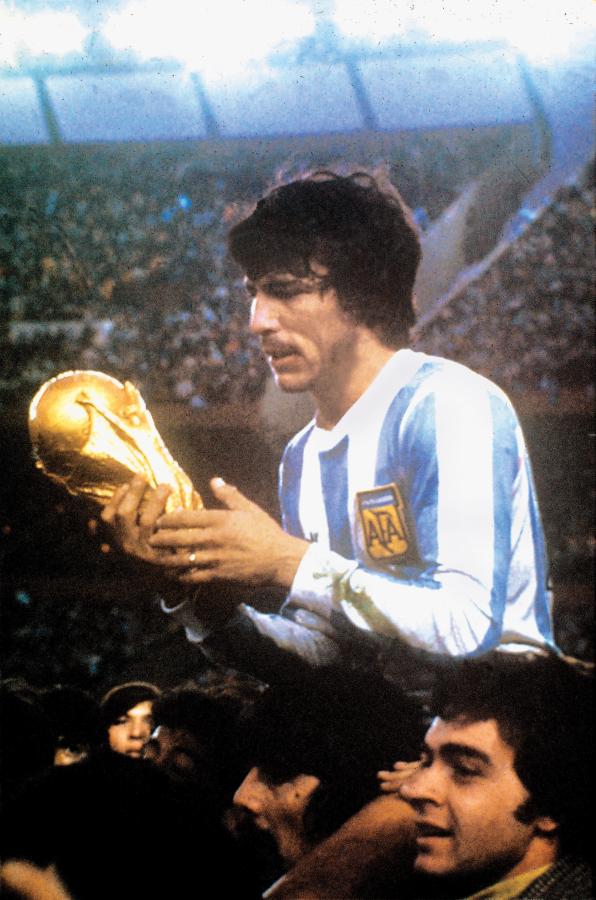
ดานิเอล ปาซาเรลา

infobox football biography
|image = Passarella copa mundo.jpg
|caption = ปาซาเรลาในฐานะกัปตันทีมขณะถือถ้วยรางวัลฟุตบอลโลก หลังรอบชิงชนะเลิศปี 1978
|position = กองหลัง, กองหลัง#สวีปเปอร์|สวีปเปอร์
|height = 1.73 m
|fullname = ดานิเอล อัลเบร์โต ปาซาเรลา
|birth_place = ชากาบูโก รัฐบัวโนสไอเรส
ดานิเอล อัลเบร์โต ปาซาเรลา (; เกิด 25 พฤษภาคม 1953) เป็นอดีตนักฟุตบอลและผู้จัดการทีมชาวอาร์เจนตินา ซึ่งได้รับการยกย่องให้เป็นหนึ่งในกองหลังที่ยิ่งใหญ่ที่สุดตลอดกาล ในฐานะผู้เล่นของอาร์เจนตินา เขาเป็นส่วนหนึ่งของ 2 ทีมที่คว้าแชมป์ฟุตบอลโลก เขาเป็นกัปตันทีมชุดที่คว้าแชมป์ฟุตบอลโลก 1978 ซึ่งอาร์เจนตินาเป็นเจ้าภาพ และยังเป็นส่วนหนึ่งของทีมชุดที่คว้าแชมป์ฟุตบอลโลก 1986 อีกด้วย
แม้ว่าจะเล่นเป็นกองหลัง#เซ็นเตอร์แบ็ก|กองหลัง แต่ปาซาเรลาก็สามารถทำประตูได้เช่นกัน ณ จุดหนึ่ง เขาเป็นกองหลังที่ทำประตูสูงสุดในวงการฟุตบอล โดยยิงได้ 134 ประตูจาก 451 นัด ซึ่งทำลายสถิติในเวลาต่อมาโดยโรนัลด์ กุมัน กองหลังชาวดัตช์ ในปี 2004 ปาซาเรลาได้รับเลือกให้เป็น 1 ใน 125 นักฟุตบอลที่ยิ่งใหญ่ที่สุดที่ยังมีชีวิตอยู่โดยเปเล่ในพิธีมอบรางวัลที่จัดขึ้นโดยฟีฟ่า ในปี 2007 "เดอะไทมส์" จัดอันดับให้เขาอยู่ในอันดับที่ 36 ในรายชื่อ 50 นักฟุตบอลที่เล่นด้วยยากที่สุดในประวัติศาสตร์ ในปี 2017 เขาได้รับเลือกให้เป็นผู้เล่นที่ดีที่สุดอันดับที่ 56 จาก "นิตยสารโฟร์โฟร์ทู" ในรายชื่อนักฟุตบอลที่ยิ่งใหญ่ที่สุดตลอดกาล 100 คน ในฐานะผู้จัดการ เขาเป็นโค้ชให้กับฟุตบอลทีมชาติอาร์เจนตินา|ทีมชาติอาร์เจนตินาและฟุตบอลทีมชาติอุรุกวัย|อุรุกวัย และอีกหลายสโมสร
หลังจากนั้น ปาซาเรลายังดำรงตำแหน่งประธานสโมสรของกลุบอัตเลติโกริเบร์เปลต|ริเบร์เปลตเป็นเวลา 4 ปีหลังจากชนะการเลือกตั้งในเดือนธันวาคม 2009
== ระดับสโมสร ==
ปาซาเรลาเกิดที่เมืองชากาบูโก รัฐบัวโนสไอเรส เขาเริ่มต้นอาชีพของเขากับทีมซาร์เมียนโตในปี 1971 เขาเล่นที่นั่นจนถึงปี 1973 เมื่อเขาย้ายไปร่วมทีมกลุบอัตเลติโกริเบร์เปลต|ริเบร์เปลต เมื่อเล่นให้กับ Los Millonarios เขาเริ่มถูกเรียกติดทีมชาติอาร์เจนตินาอย่างต่อเนื่อง
== อ้างอิง ==
หมวดหมู่:กองหลังฟุตบอลชาย
หมวดหมู่:นักฟุตบอลทีมชาติอาร์เจนตินา
หมวดหมู่:ผู้เล่นในเซเรียอา
หมวดหมู่:ผู้เล่นสโมสรฟุตบอลอินแตร์นาซีโอนาเลมีลาโน
หมวดหมู่:ผู้เล่นในฟุตบอลโลก 1978
หมวดหมู่:ผู้เล่นในฟุตบอลโลก 1982
หมวดหมู่:ผู้เล่นในฟุตบอลโลก 1986
หมวดหมู่:ผู้เล่นสโมสรฟุตบอลฟีออเรนตีนา
หมวดหมู่:กัปตันในชุดชนะเลิศฟุตบอลโลก